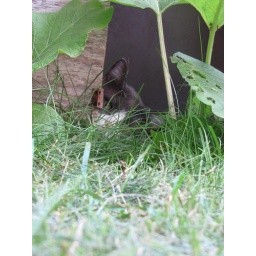
My cat in the old dog house. Mon chat dans la vieille niche.